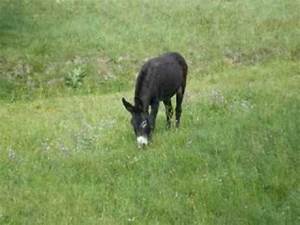
Label: sheep